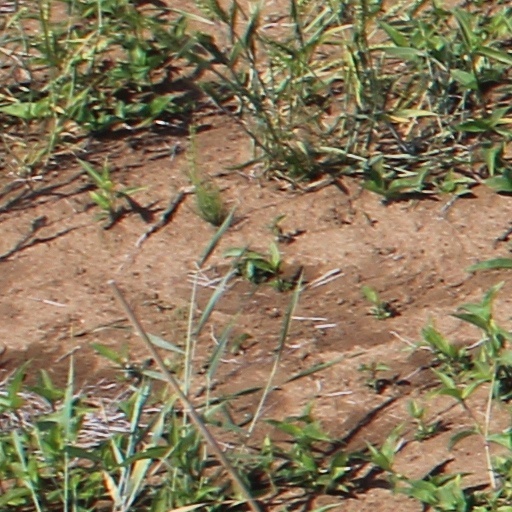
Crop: wheat